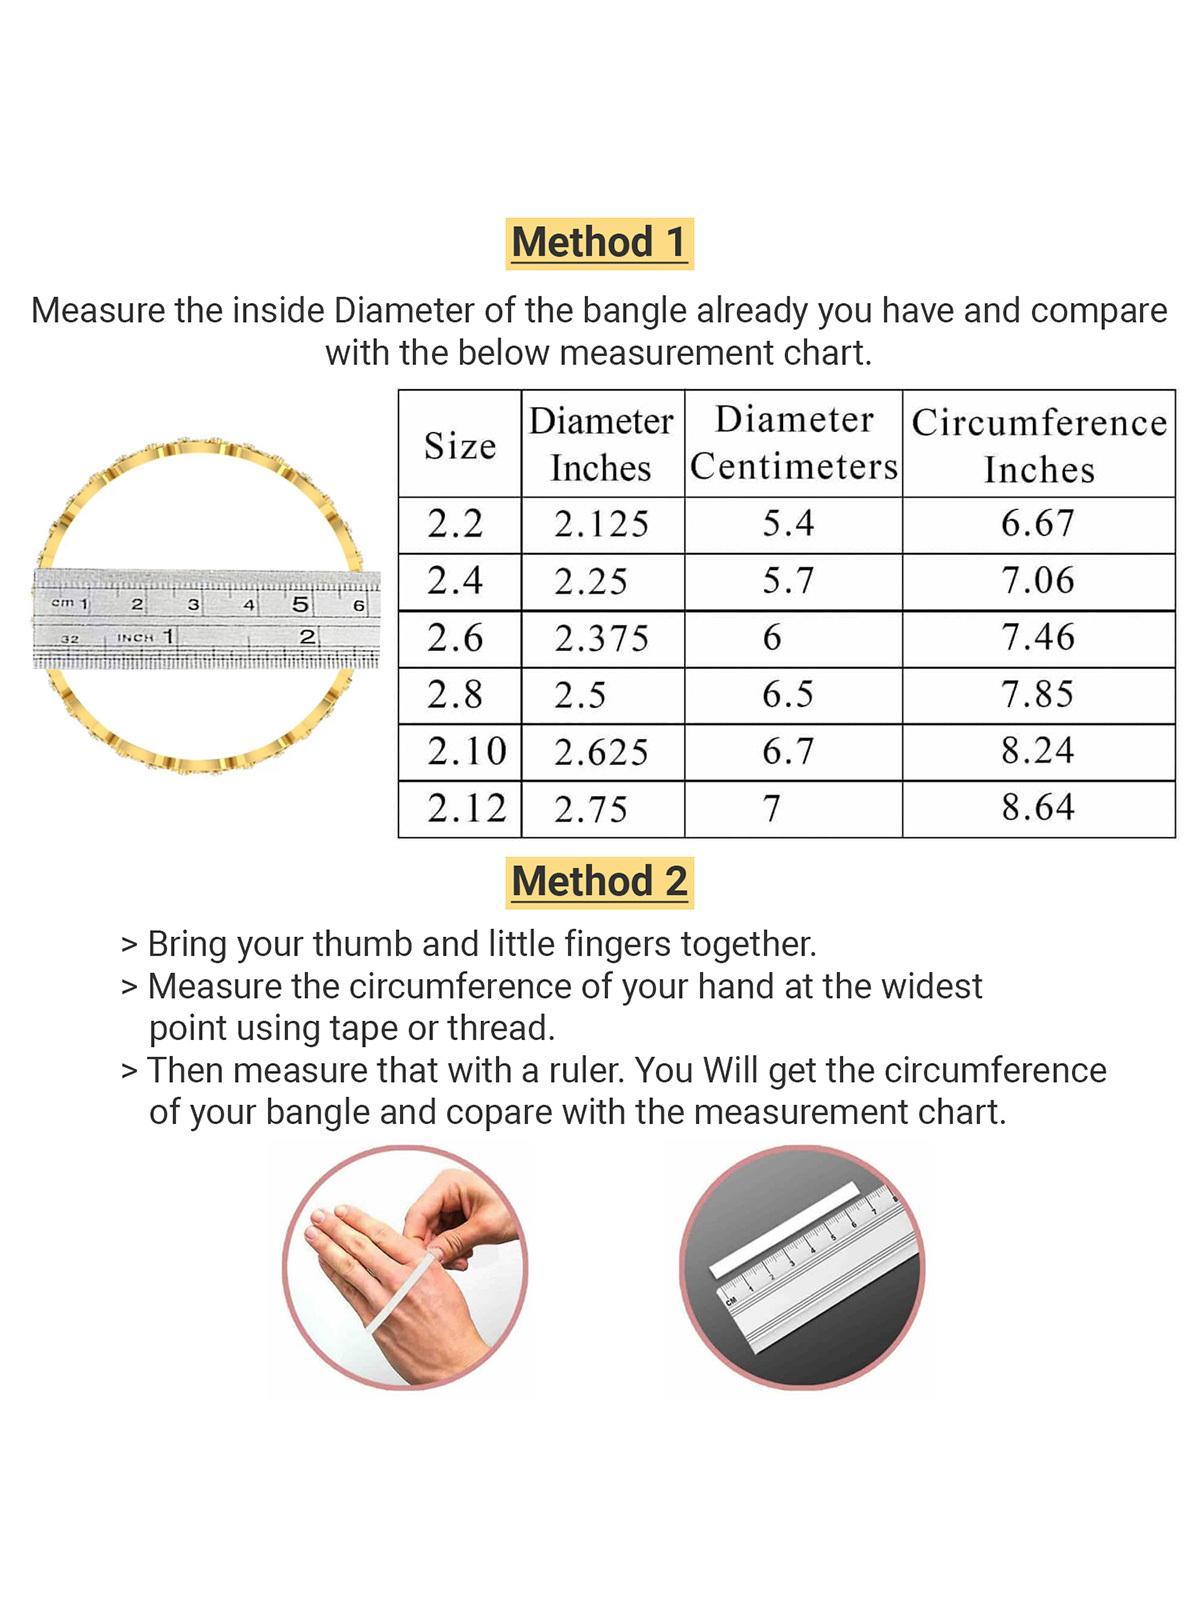
Sukkhi Exquisite Gold Tone Plated White AD Stones Studded Set of 2 Broad Bracelet Bangle Set Jewellery for Women & Girls|Latest Design|Birthday Anniversary Gift for Women|B105901_2.8
Type: Bracelets & Bangles
Brand: Sukkhi
Price: Rs. 466
 Indulge in the Sukkhi Exquisite Gold Tone Plated Broad Bracelet Bangle Set for Women & Girls. This set of two captivates with an exquisite display of white AD stones, showcasing the latest design trends. The gold-tone plated finish adds an opulent touch to any ensemble. Sized at 2.4, 2.6 and 2.8, these broad bracelets make for a perfect birthday or anniversary gift, celebrating contemporary elegance and timeless beauty for the special women in your life with a set that's both exquisite and versatile.Disclaimer:There may be slight variation in shade and colour due to photographic effects and monitor settings
Included: 2 Bangles